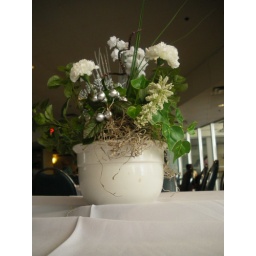
this is a flower centerpiece at a girl scout event. Created by Robin, 17.